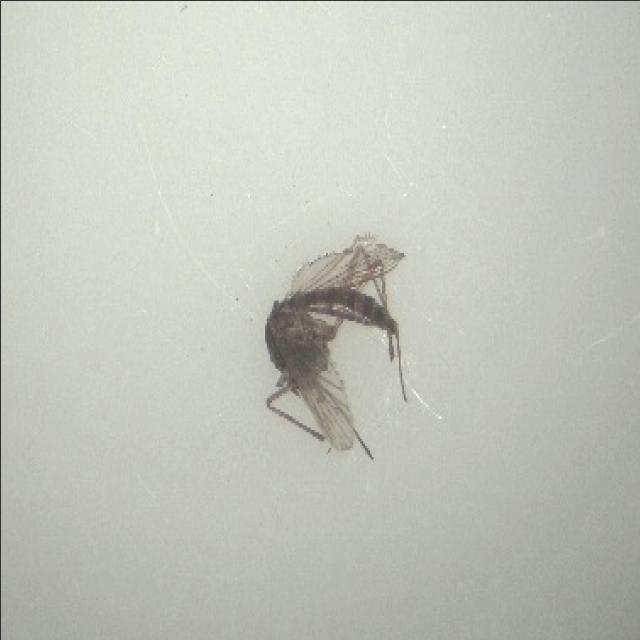
Species: aedes_vexans